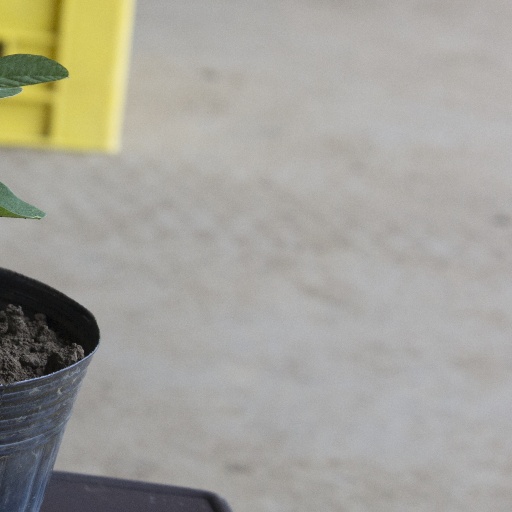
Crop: soybean